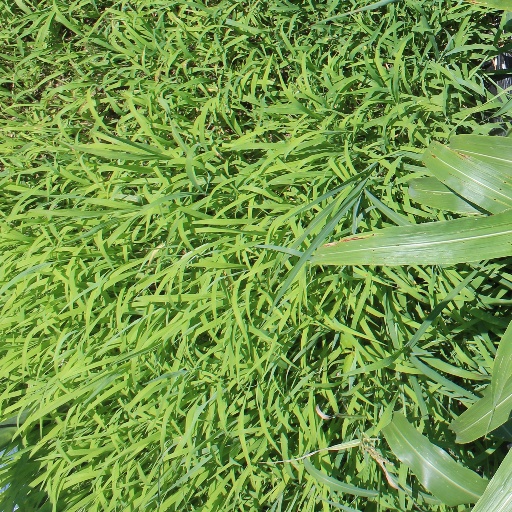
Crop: sorghum